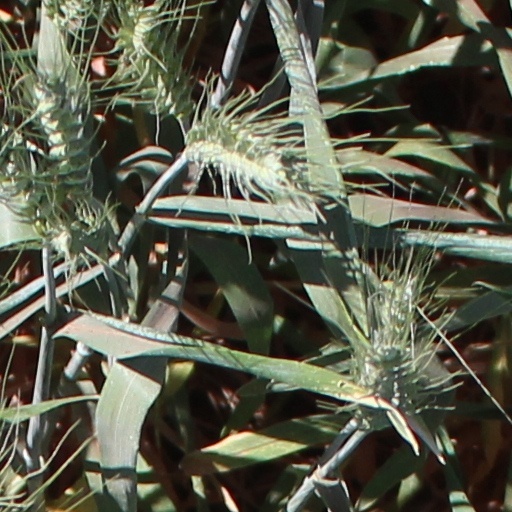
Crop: wheat